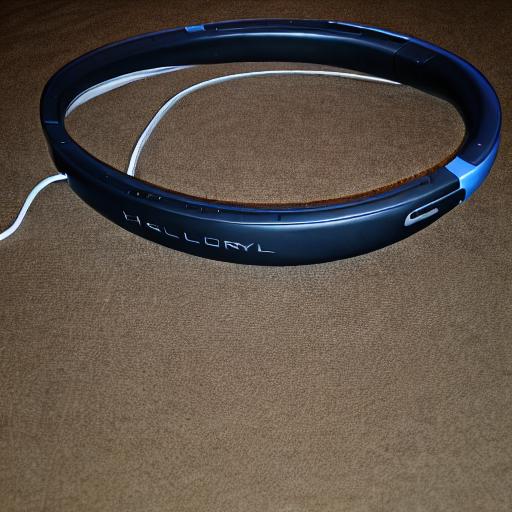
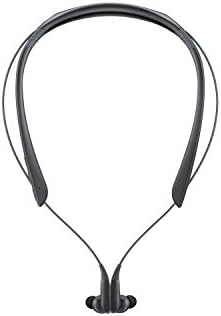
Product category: headphones
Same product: no